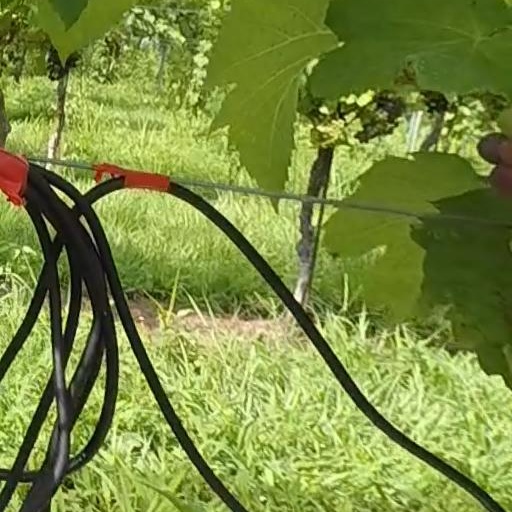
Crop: grape